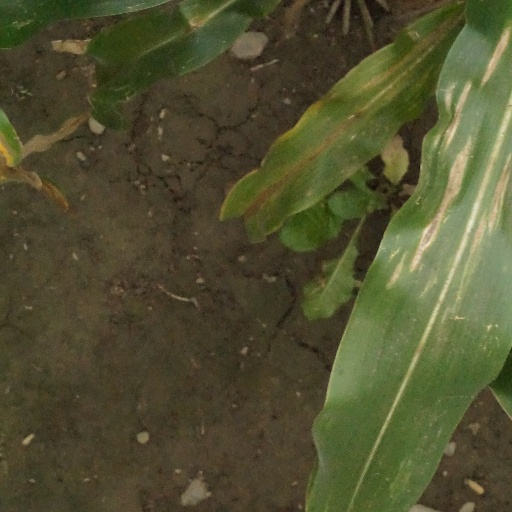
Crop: maize; corn